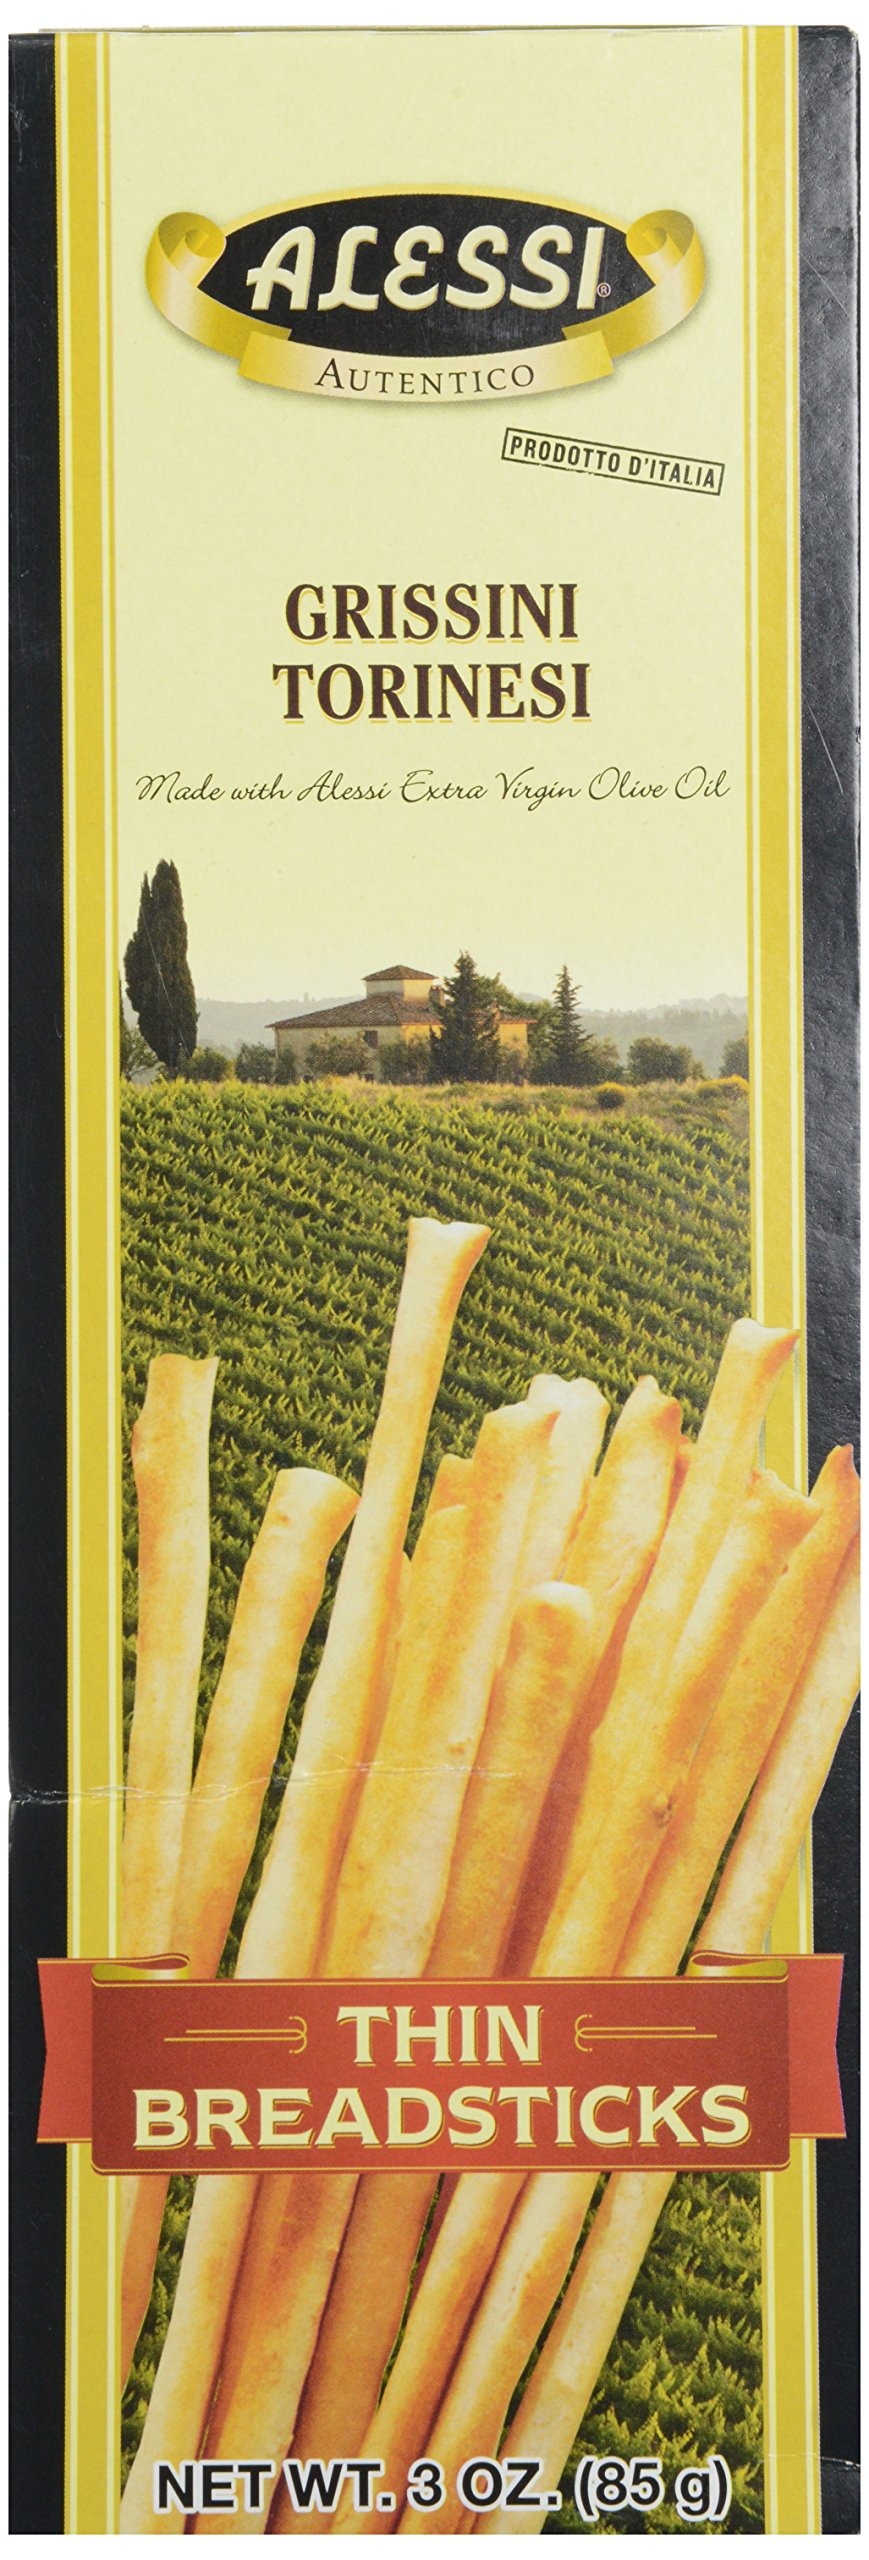
Item Name: Alessi Thin Breadsticks - 3 oz
Bullet Point 1: Same Turin recipe as centuries ago
Bullet Point 2: Imported from Italy
Bullet Point 3: Great as a snack, kids love them
Bullet Point 4: 100 % natural
Bullet Point 5: Low fat
Value: 3.0
Unit: ounce

Price: 2.795